Fasting and abstinence in the Catholic Church

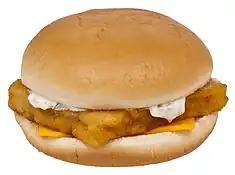
The Filet-O-Fish was introduced by McDonald's to accommodate Catholics who abstained from meat on Fridays.

The habit of fasting before Easter developed gradually, and with considerable diversity of practice regarding duration. As late as the latter part of the second century there were differing opinions not only regarding the manner of the paschal fast, but also the proper time for keeping Easter. In 331, St. Athanasius enjoined upon his flock a period of forty days of fasting preliminary to, but not inclusive of, the stricter fast of Holy Week, and in 339, after having traveled to Rome and over the greater part of Europe, wrote in the strongest terms to urge this observance upon the people of Alexandria as one that was universally practiced, "to the end that while all the world is fasting, we who are in Egypt should not become a laughing-stock as the only people who do not fast but take our pleasure in those days".